Logan Wade

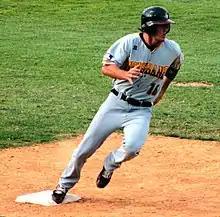
Wade with the Bandits in 2013

Logan Gregory Wade (born 13 November 1991) is an Australian professional baseball player who plays for the Brisbane Bandits.